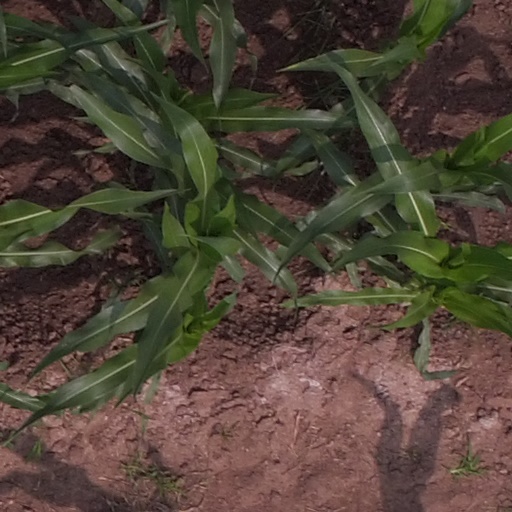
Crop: maize; corn